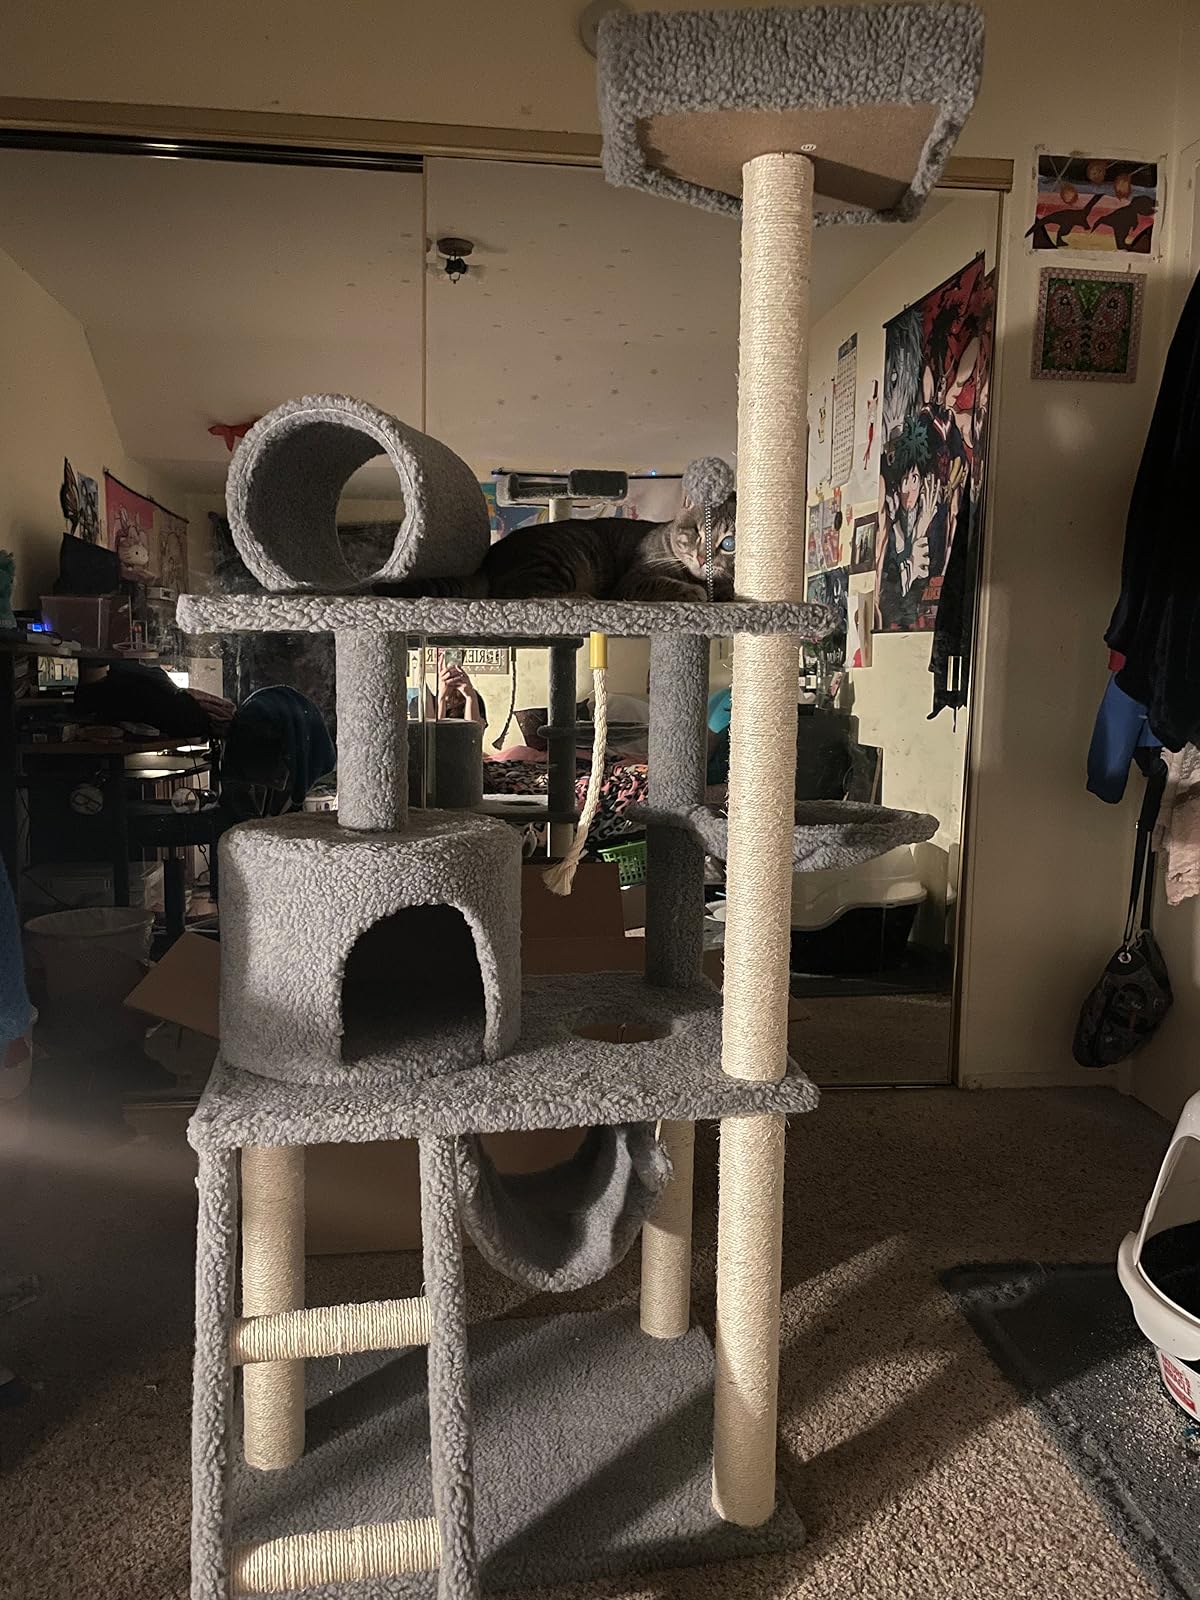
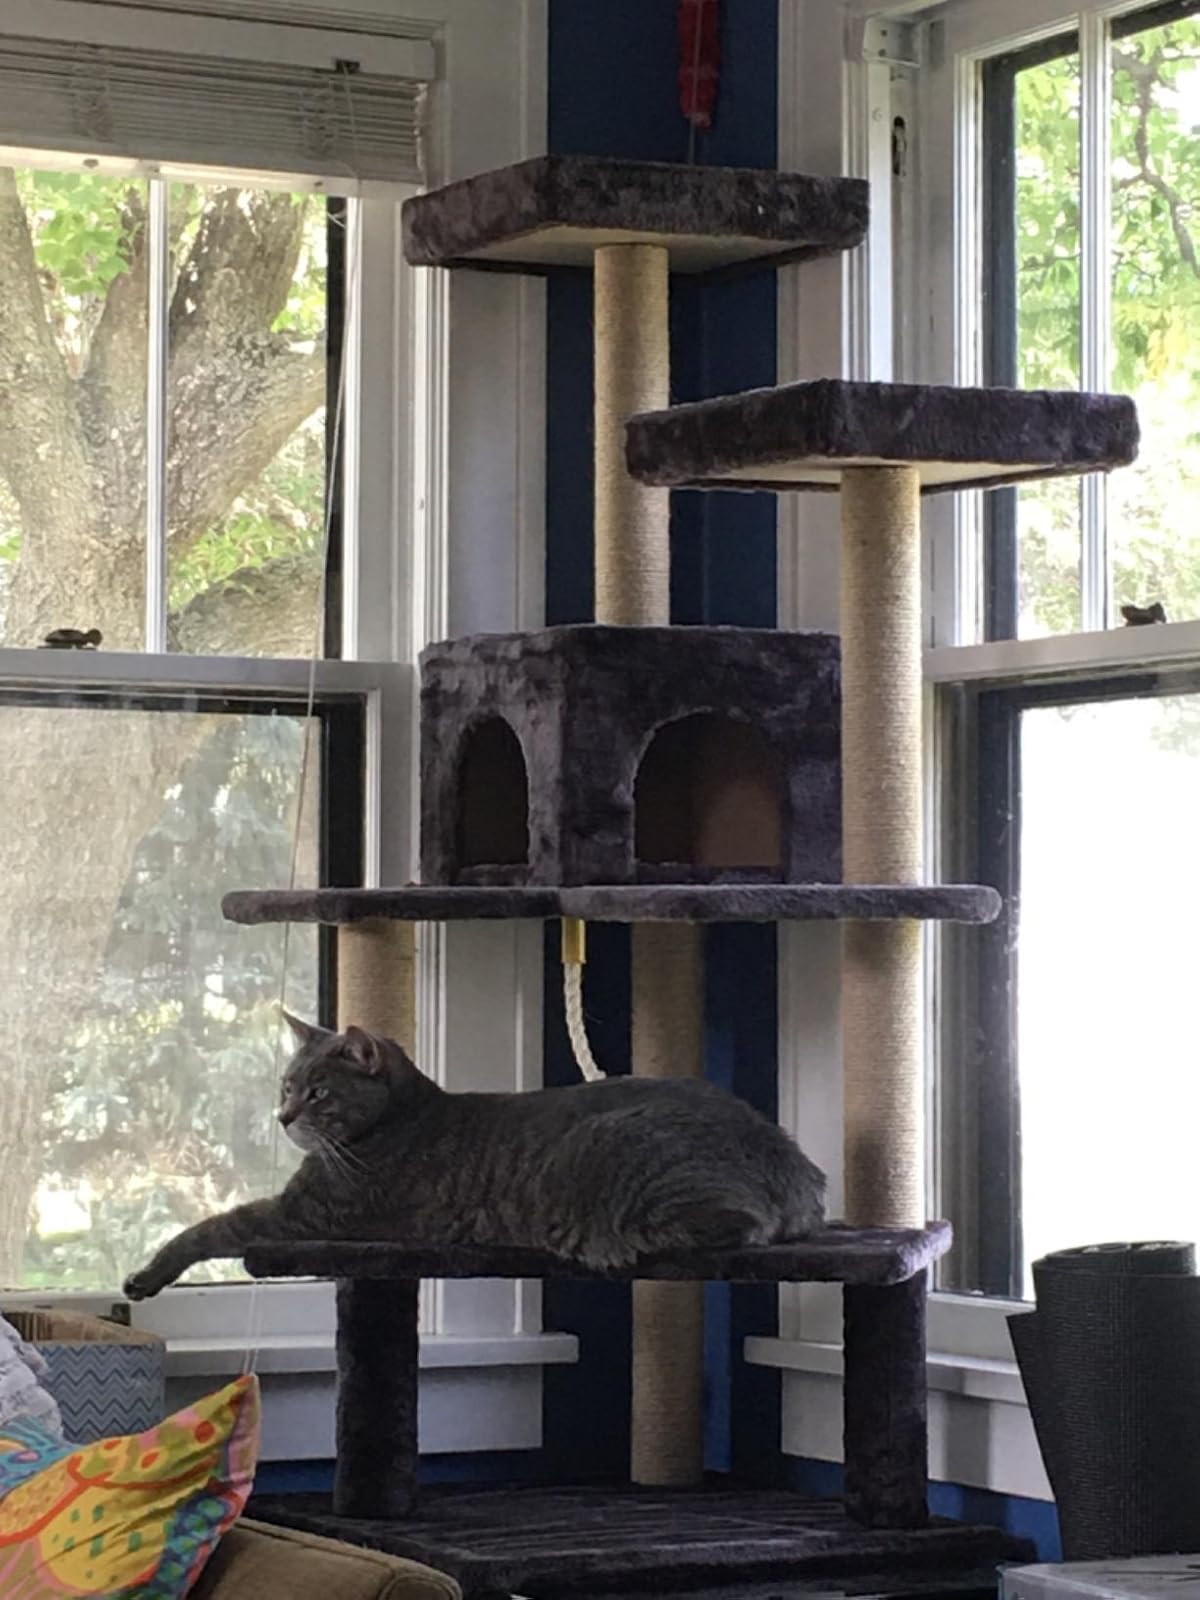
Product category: items_cat tree
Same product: no